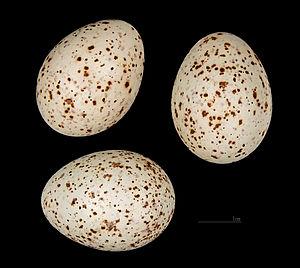
La Grive draine est une espèce de passereaux appartenant à la famille des Turdidae.